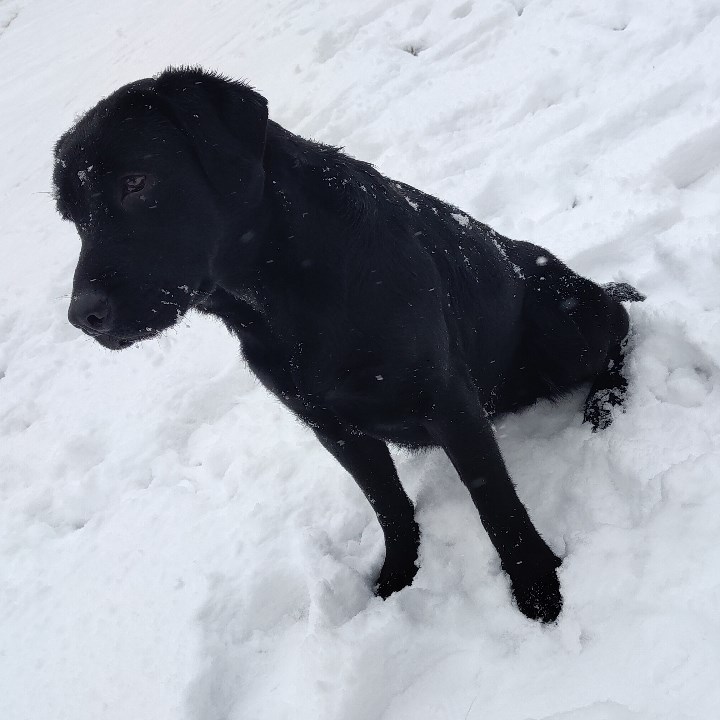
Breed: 3580-n000122-Labrador_retriever